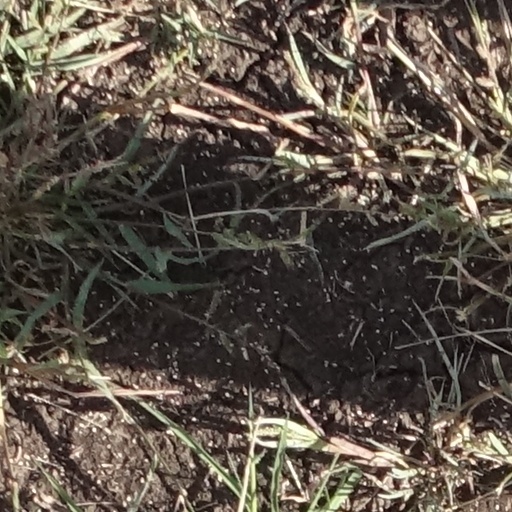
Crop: sorghum